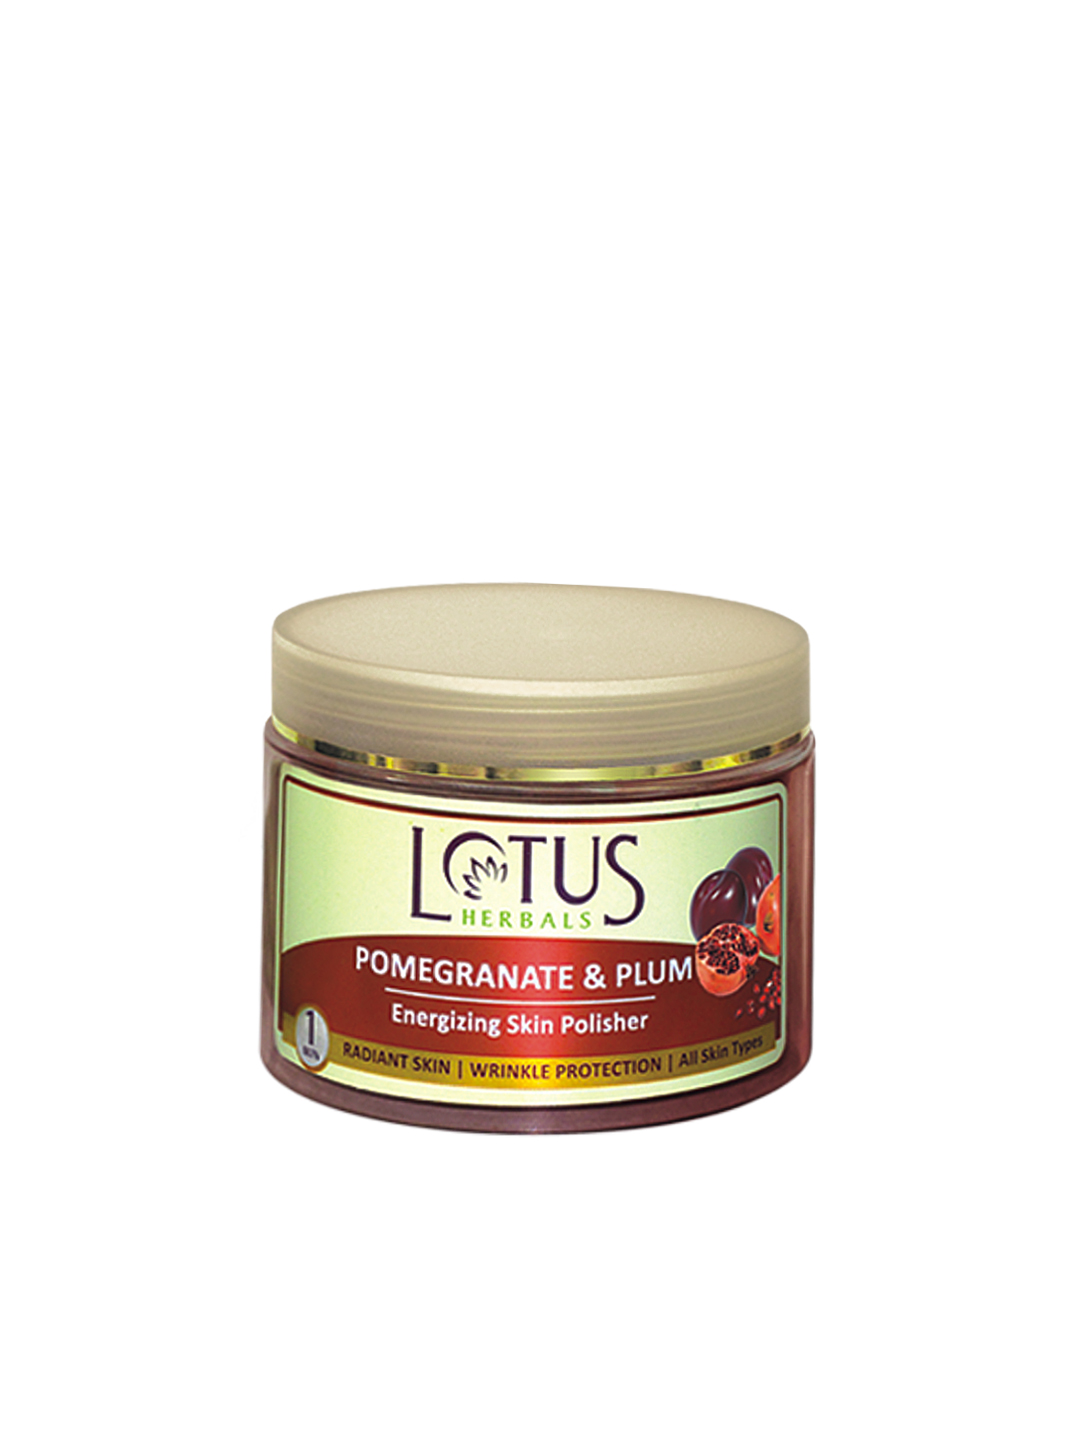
Lotus Herbals Pomegranate & Plum Skin Polisher
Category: Personal Care / Skin Care / Face Wash and Cleanser
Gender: Women
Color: Red
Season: Spring 2017
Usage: Casual